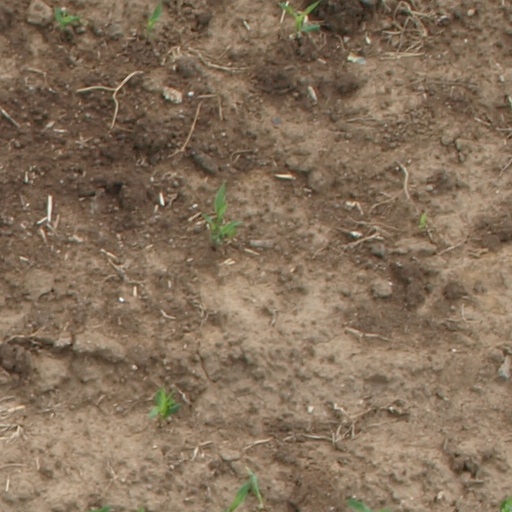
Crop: maize; corn